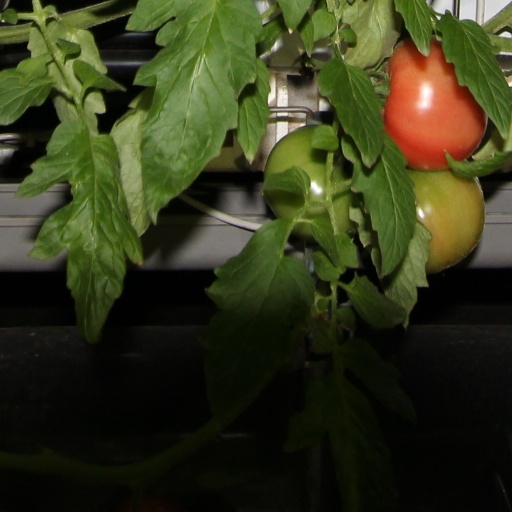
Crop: tomato